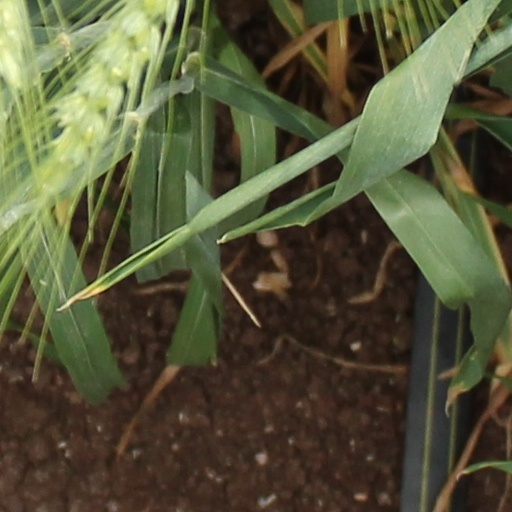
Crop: wheat